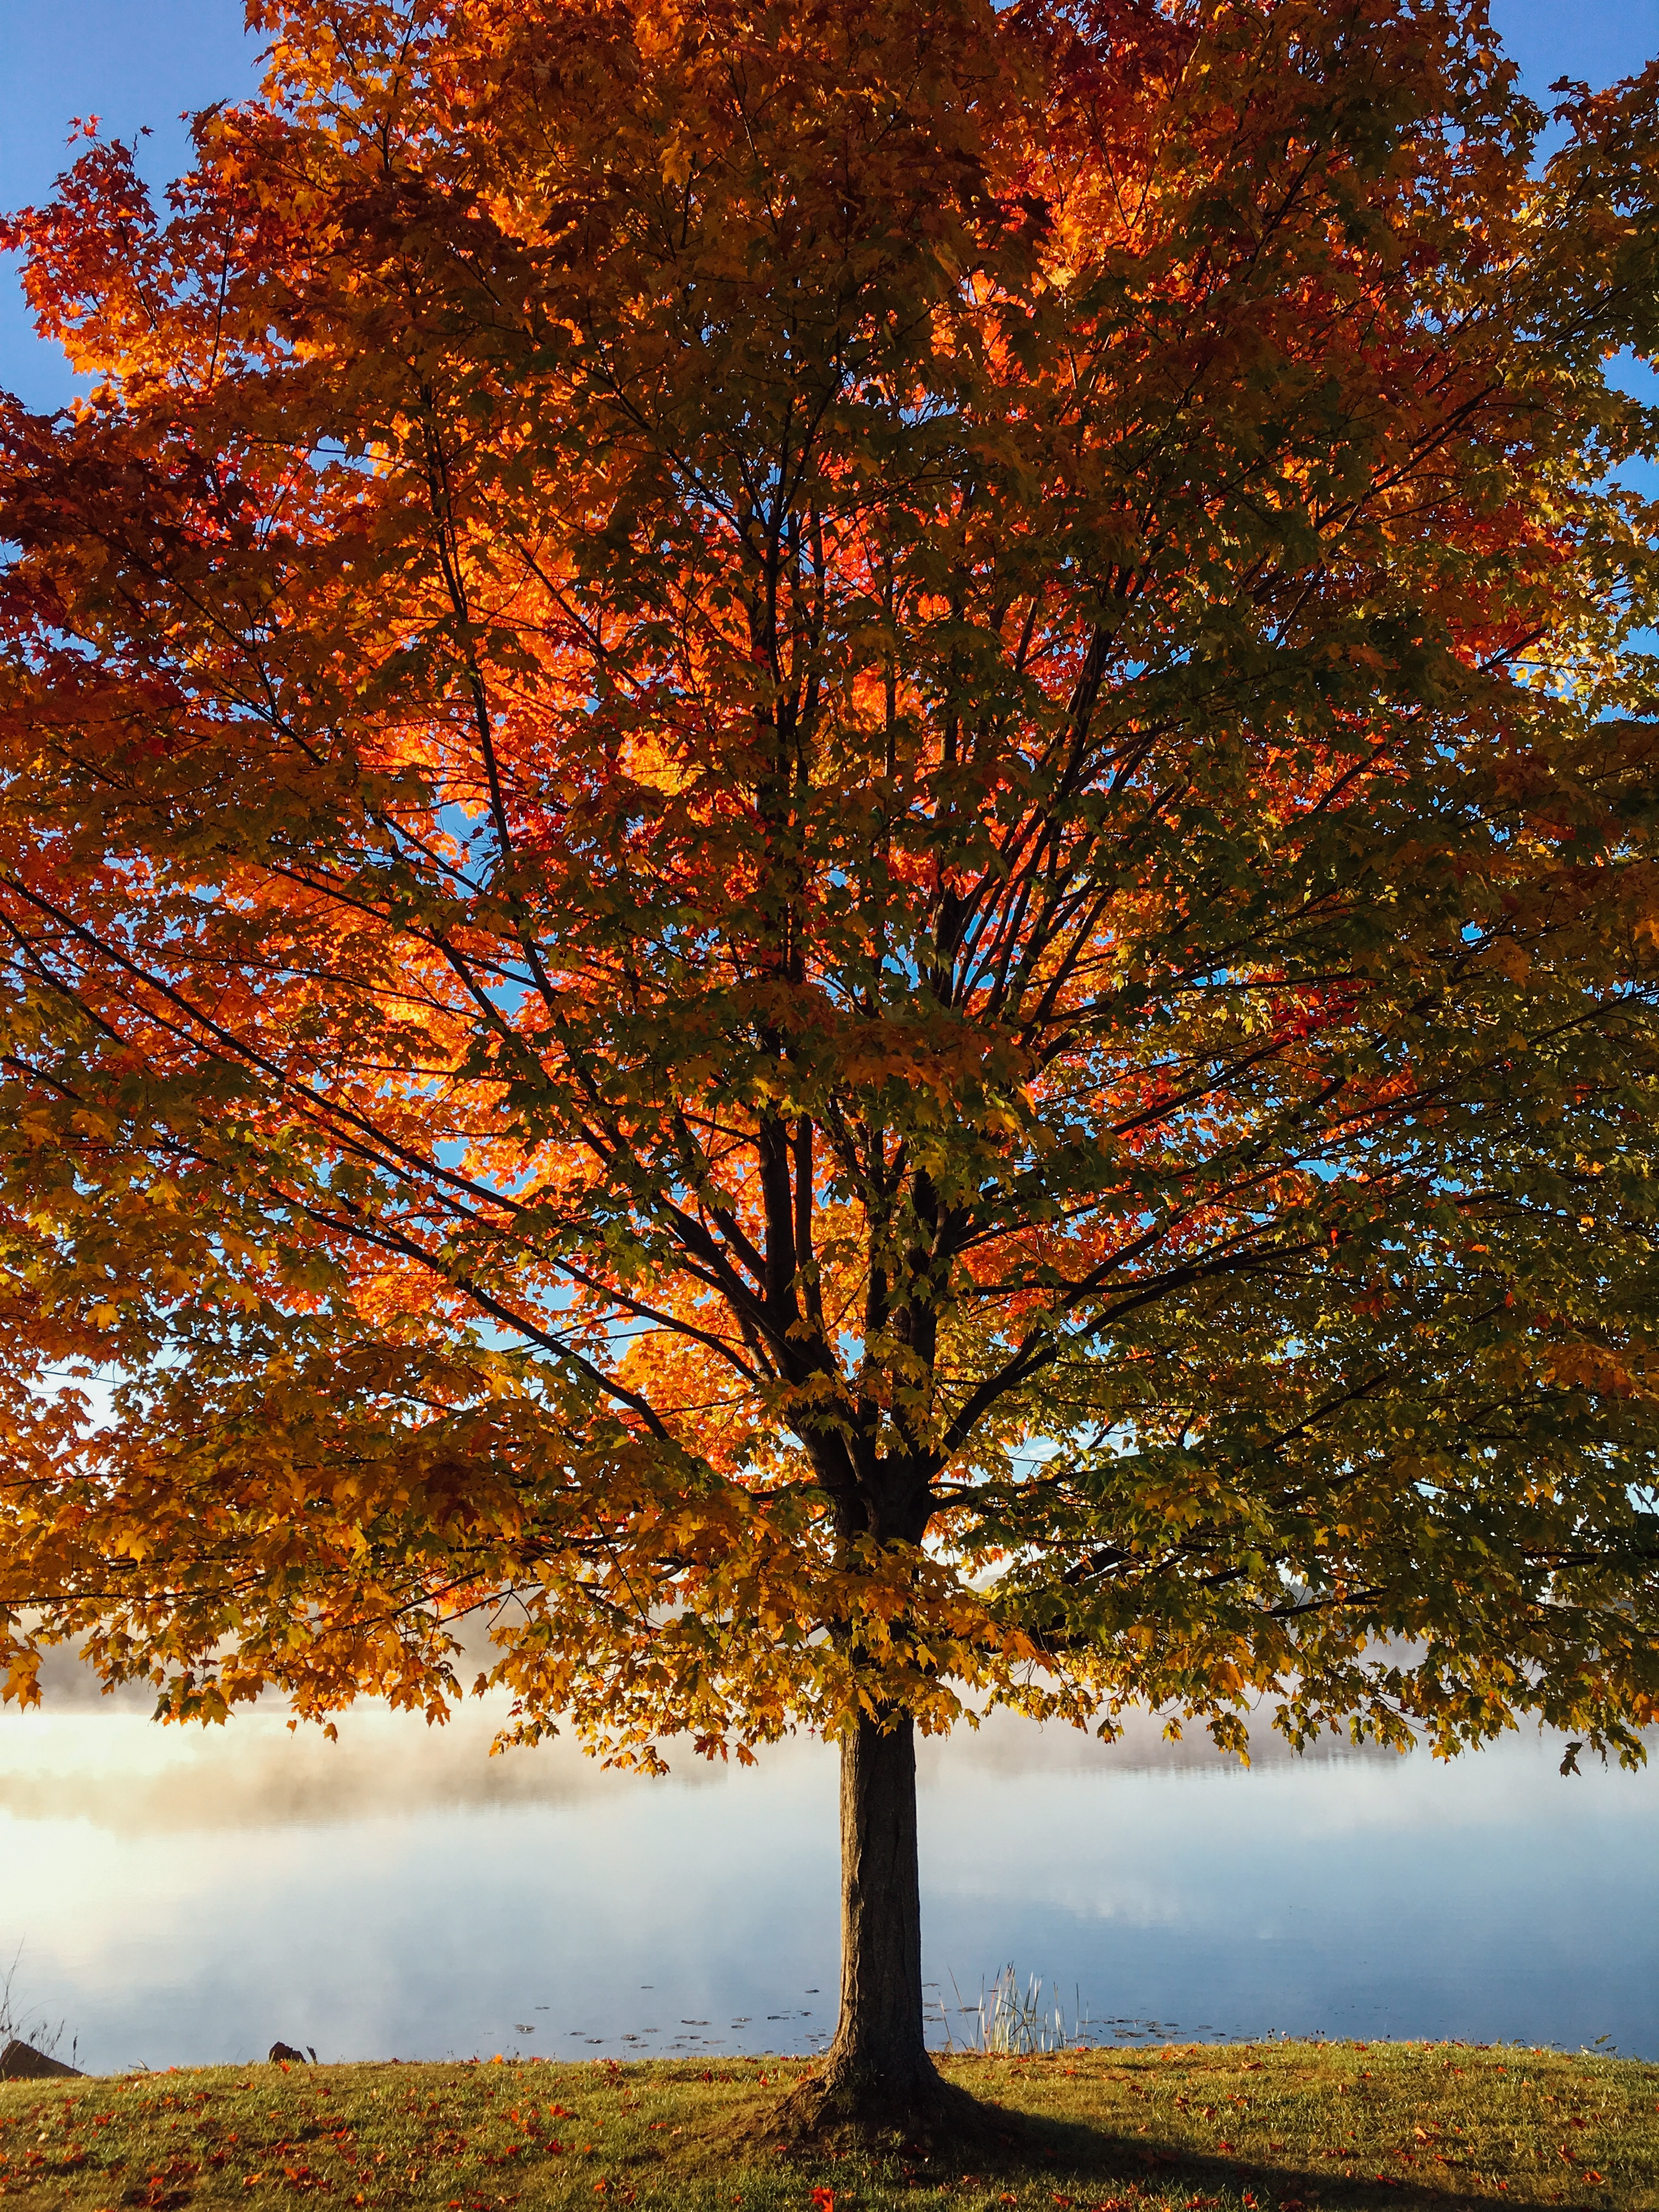
landscape, tree, forest, branch, plant, sunlight, leaf, fall, lake, autumn, season, deciduous, grove, woodland, woody plant, land plant